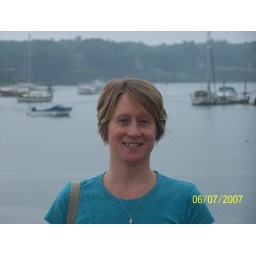
mom in front of water and boats